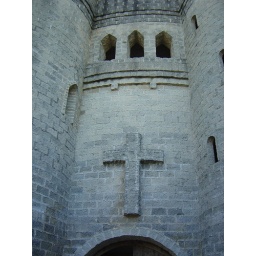
The three windows above the cross represent the Trinity: Father, Son and Holy Ghost.